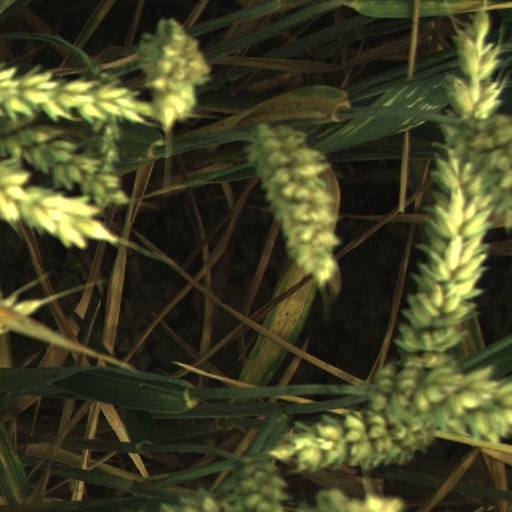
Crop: wheat